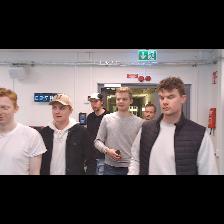
Label: Human